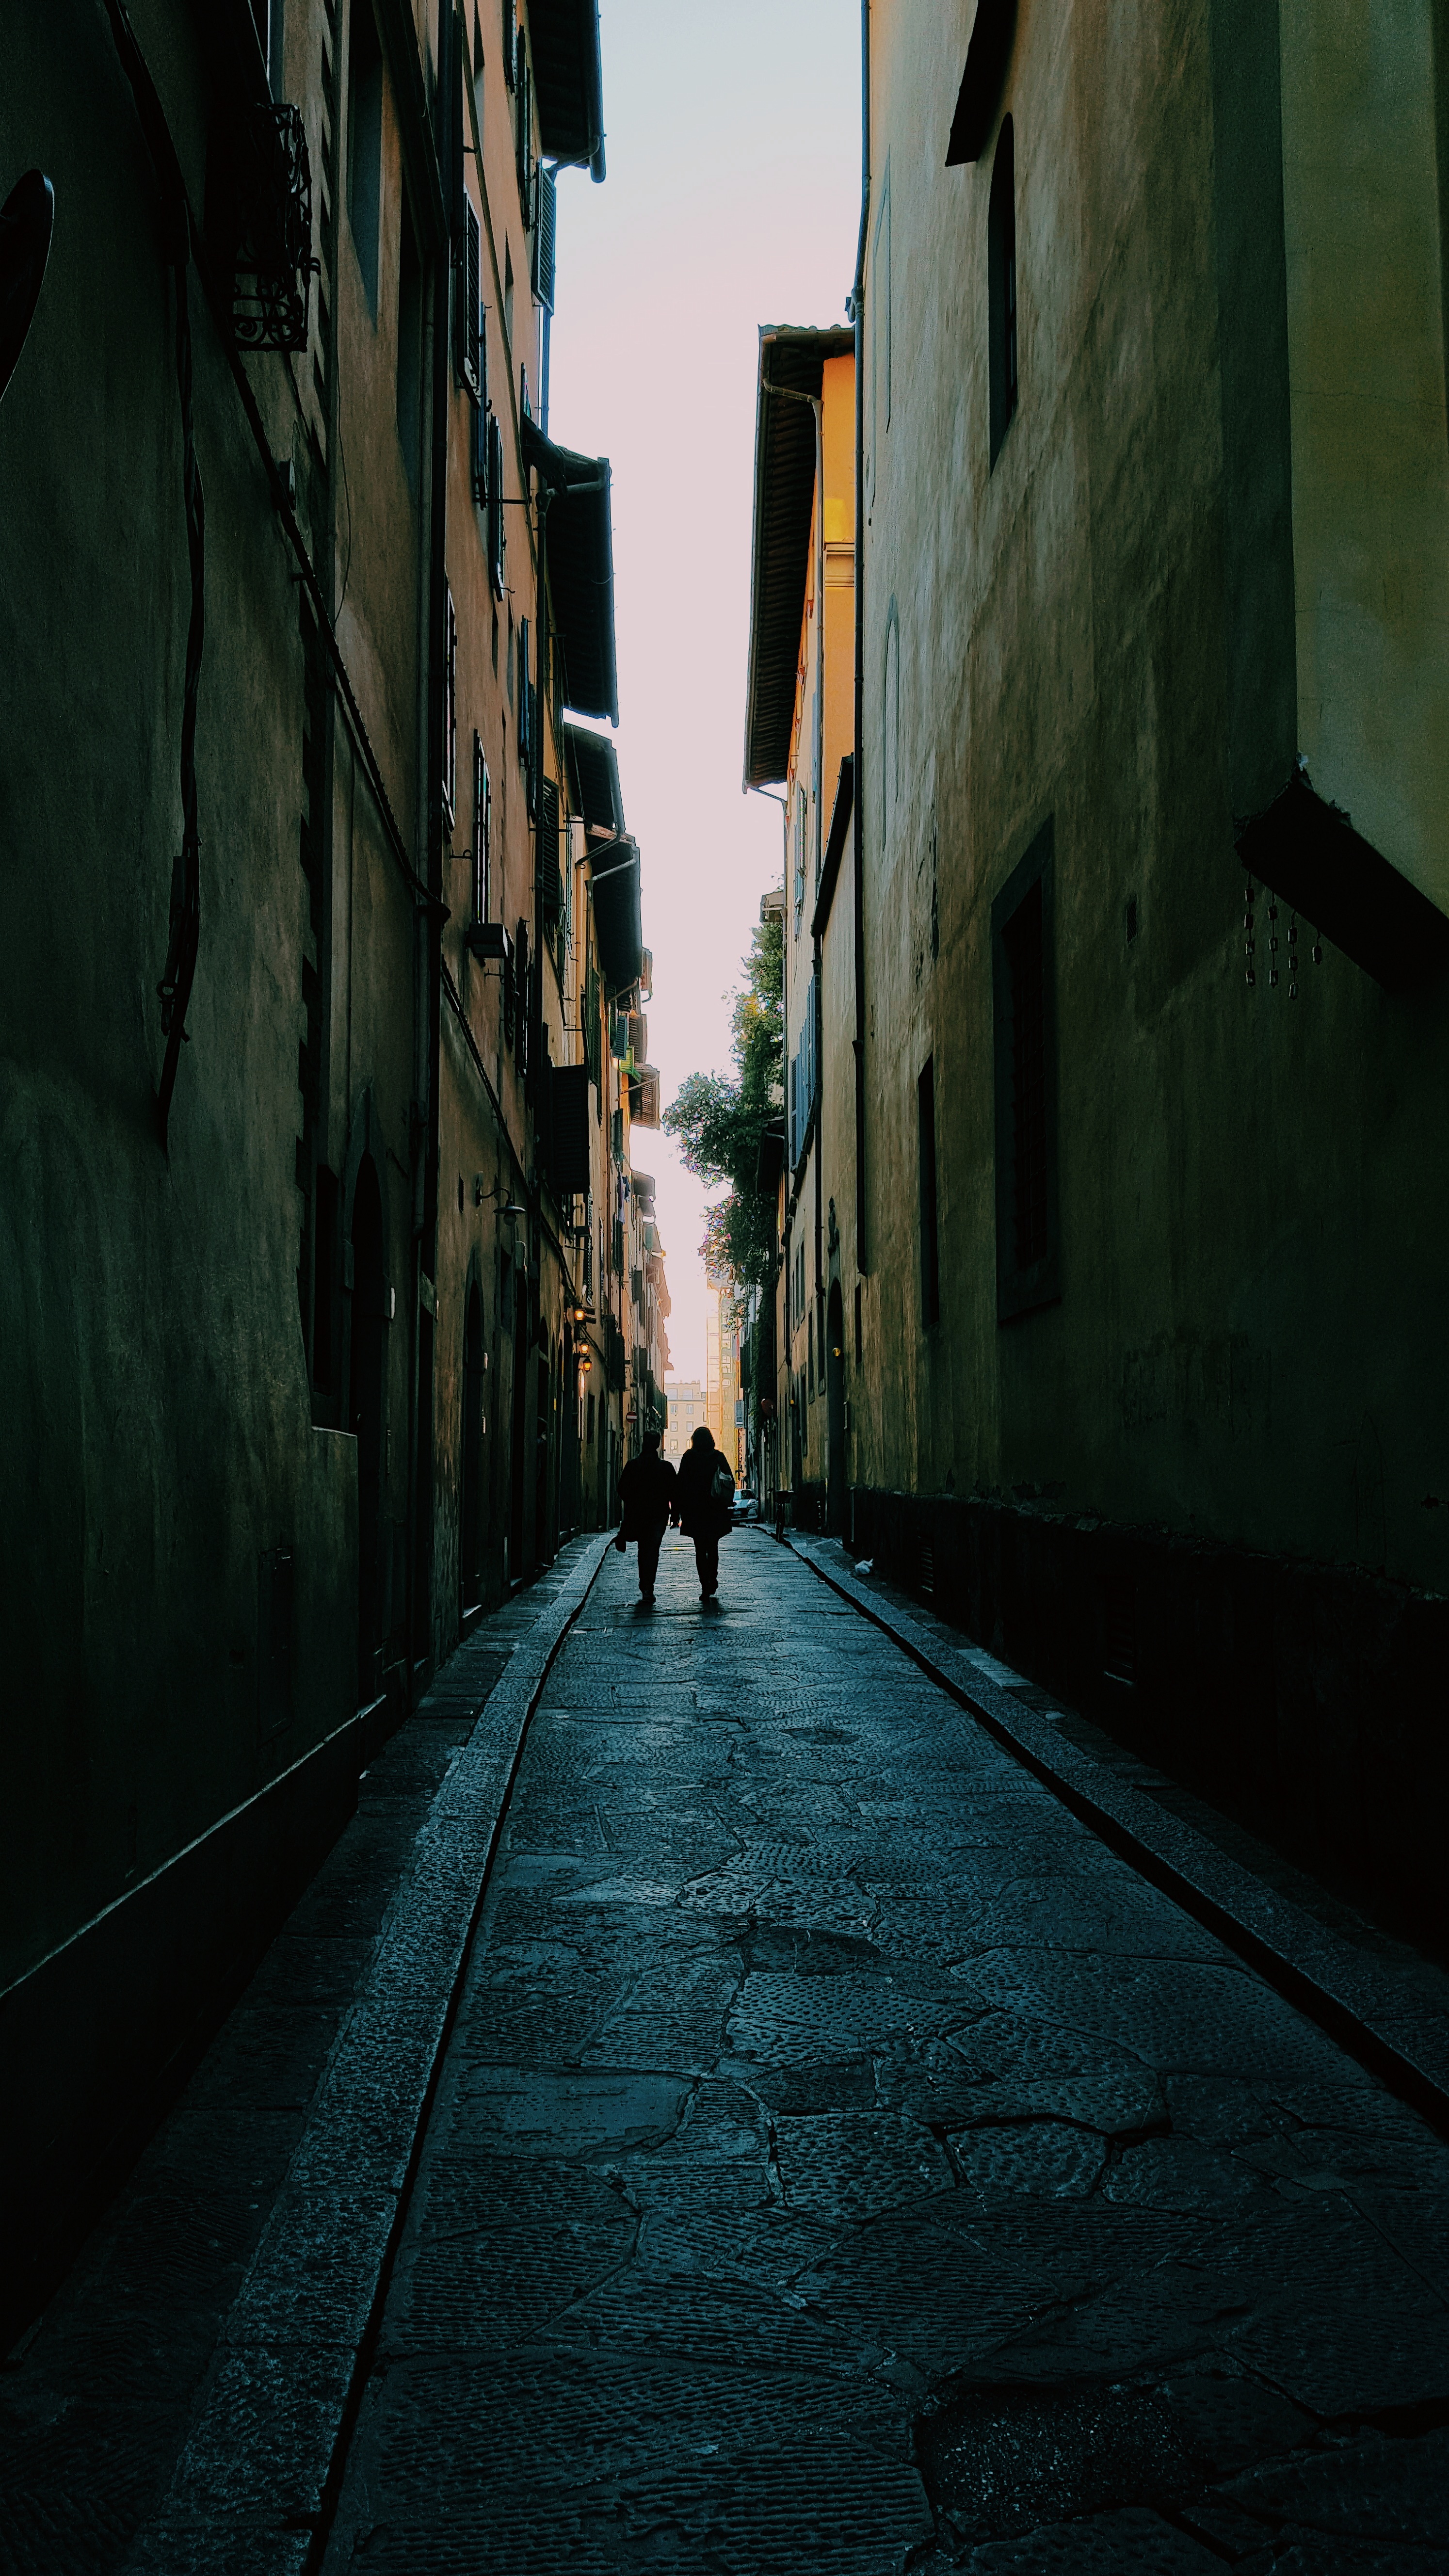
light, road, street, night, alley, evening, color, shadow, darkness, blue, black, lane, infrastructure, snapshot, urban area